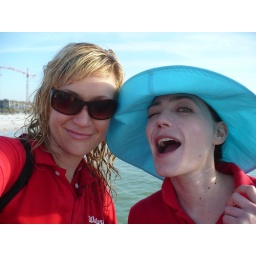
I had just gone swimming in the ocean with my entire uniform on. I couldn't help myself!!